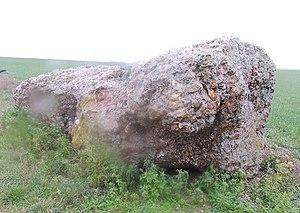
Dolmen de la Pierre Coquelée, dont on ne voit que la table hors de terre au bord d'un chemin avec un champs de jeunes betteraves en arrière plan
Cet article recense les monuments historiques d'Eure-et-Loir, en France.
Cette liste recense les monuments mégalithiques du département français d'Eure-et-Loir, en région Centre-Val de Loire. Sont notamment recensés les polissoirs, dolmens, menhirs et tumulus.
Lutz-en-Dunois est une ancienne commune française située dans le département d'Eure-et-Loir en région Centre-Val de Loire, commune déléguée depuis le 1ᵉʳ janvier 2017 de la commune nouvelle de Villemaury.